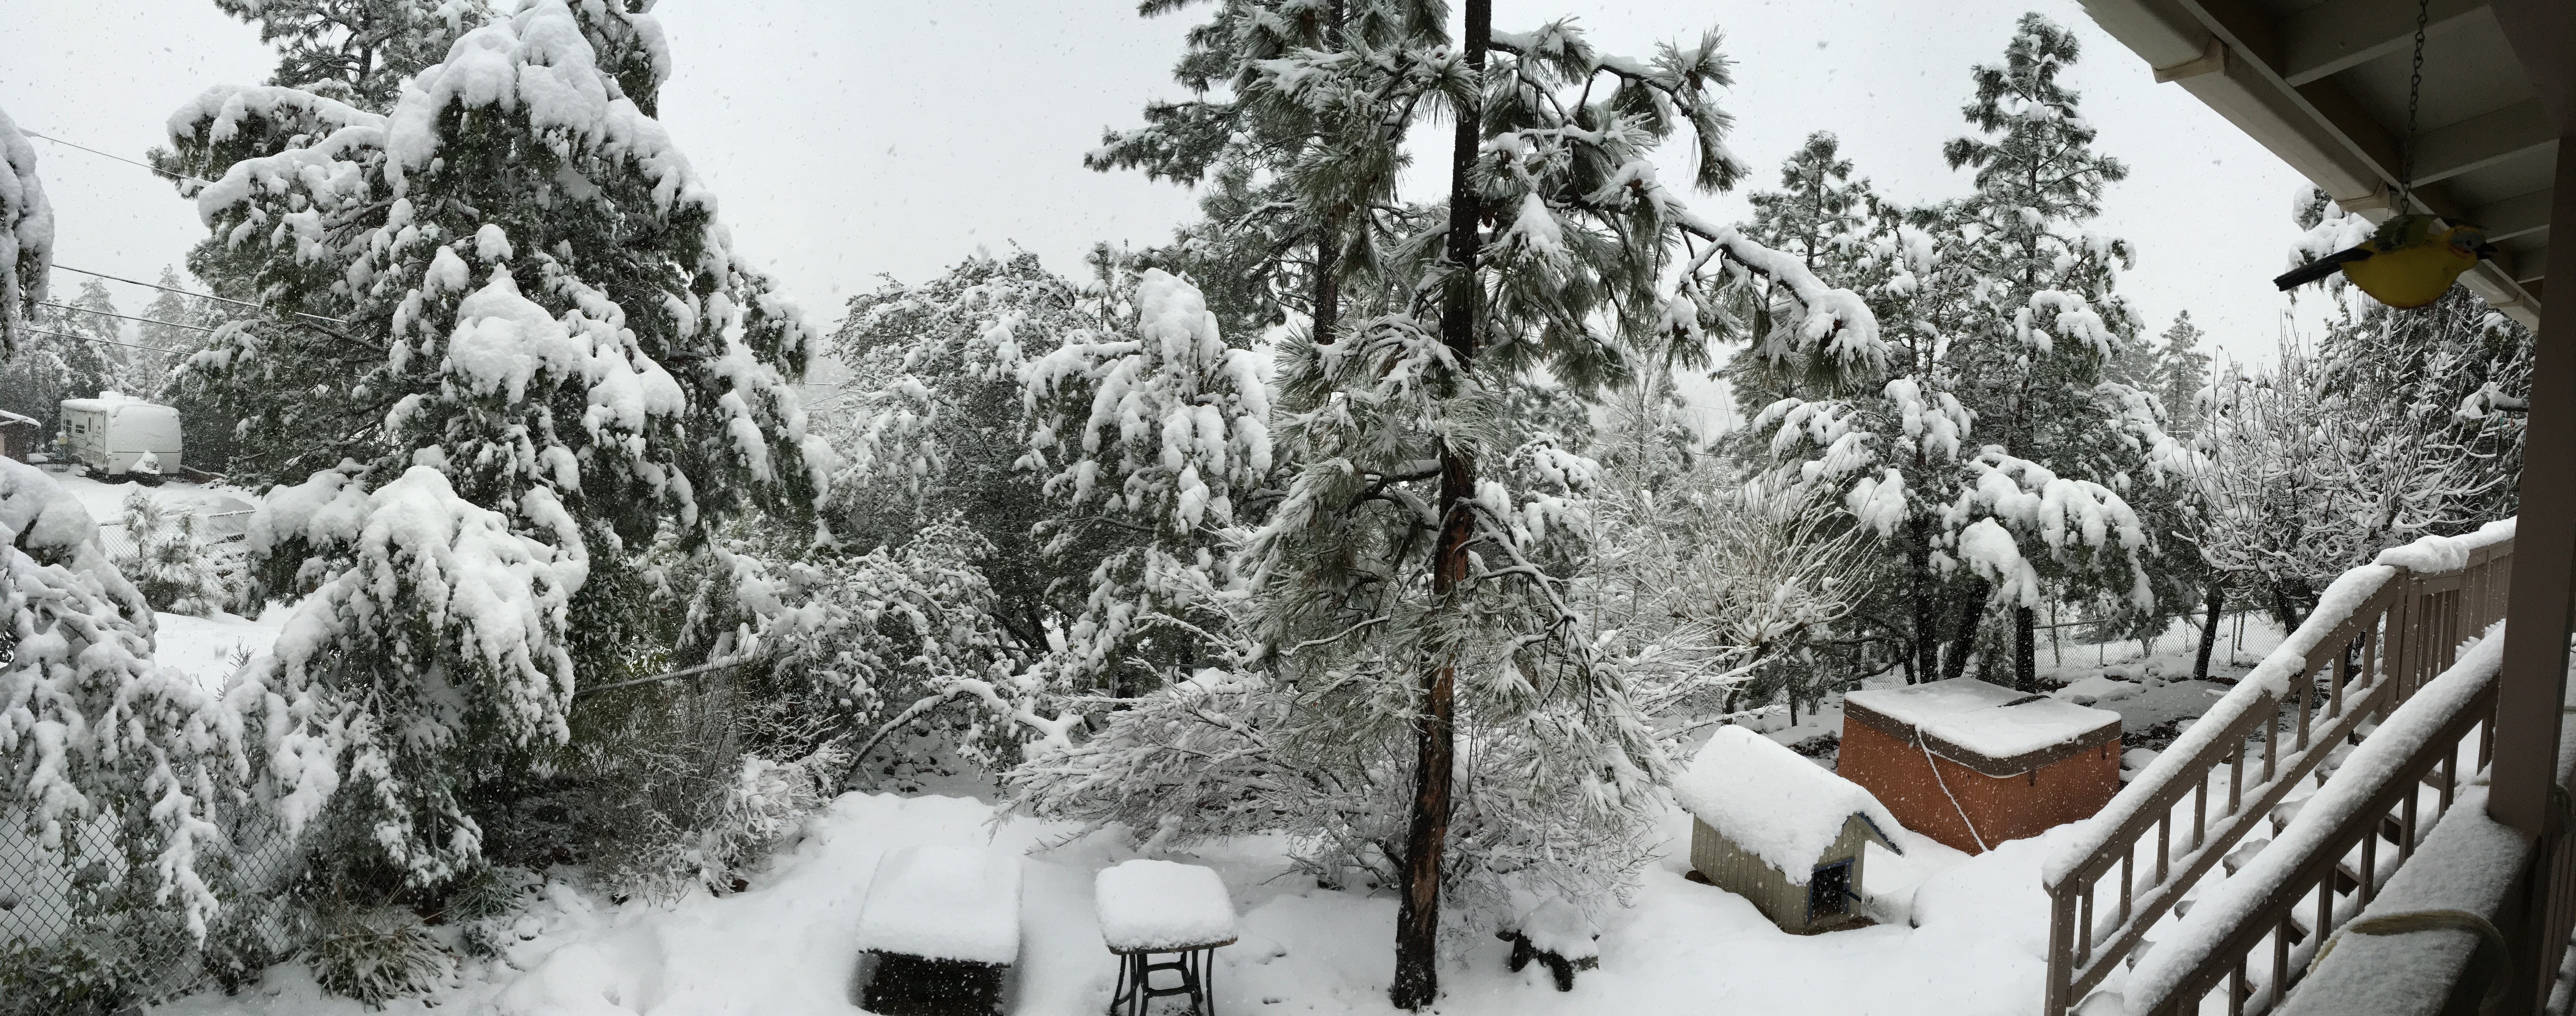
tree, branch, snow, winter, weather, season, blizzard, freezing, winter storm